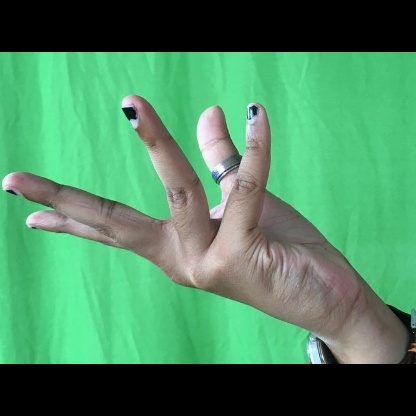
Mudra: Alapadmam